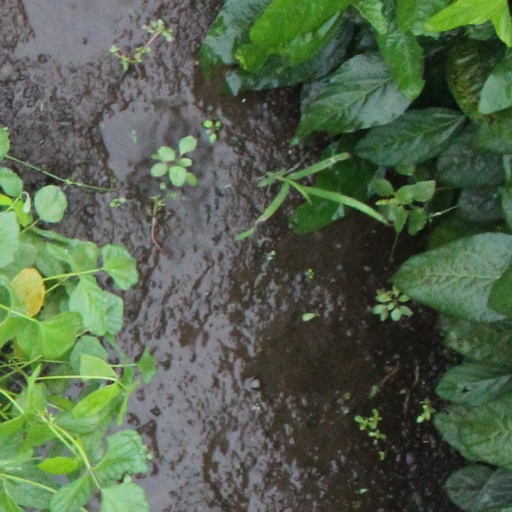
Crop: soybean